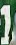
Number: 1